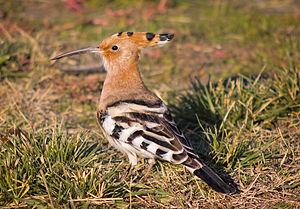
Huppe fasciée (Upupa epops). Euskara: Argi-oilarra (Upupa epops). You can contribute by translating this description into more languages.
Les Salins-d'Hyères sont une zone de marais salants situés sur les côtes de la mer Méditerranée, sur le territoire de la commune de Hyères, dans le département du Var et de la région Provence-Alpes-Côte d'Azur. Constituant l'un des espaces naturels les plus remarquables du rivage méditerranéen, ils ont été, jusqu'en 1995, utilisés pour la production du sel.